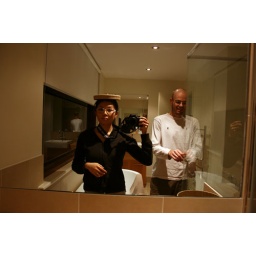
being silly in this unbelievably posh beach house bathroom